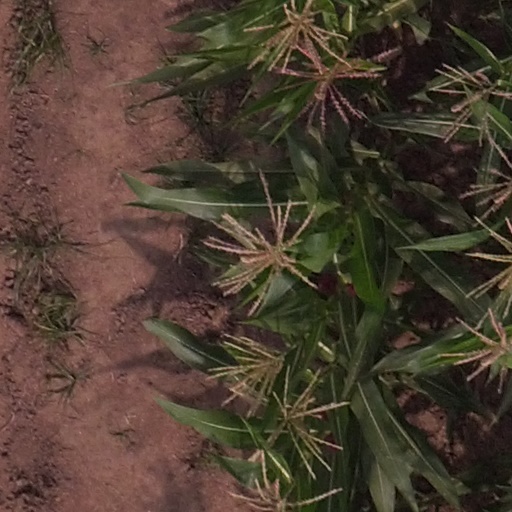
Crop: maize; corn